Converxencia XXI

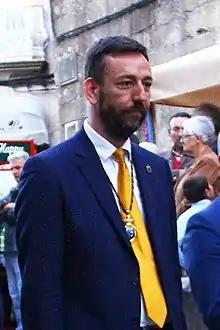
Carlos Vázquez Padín, president of Converxencia XXI.

Founded in May 2009 by its later elected First Secretary, Carlos Vázquez Padín, Converxencia XXI started contacts with other European organisations. The party entered into an early expansion stage, building up its militancy mostly via compromised citizens who share their ideological Liberal-Democrat and Reform basis.